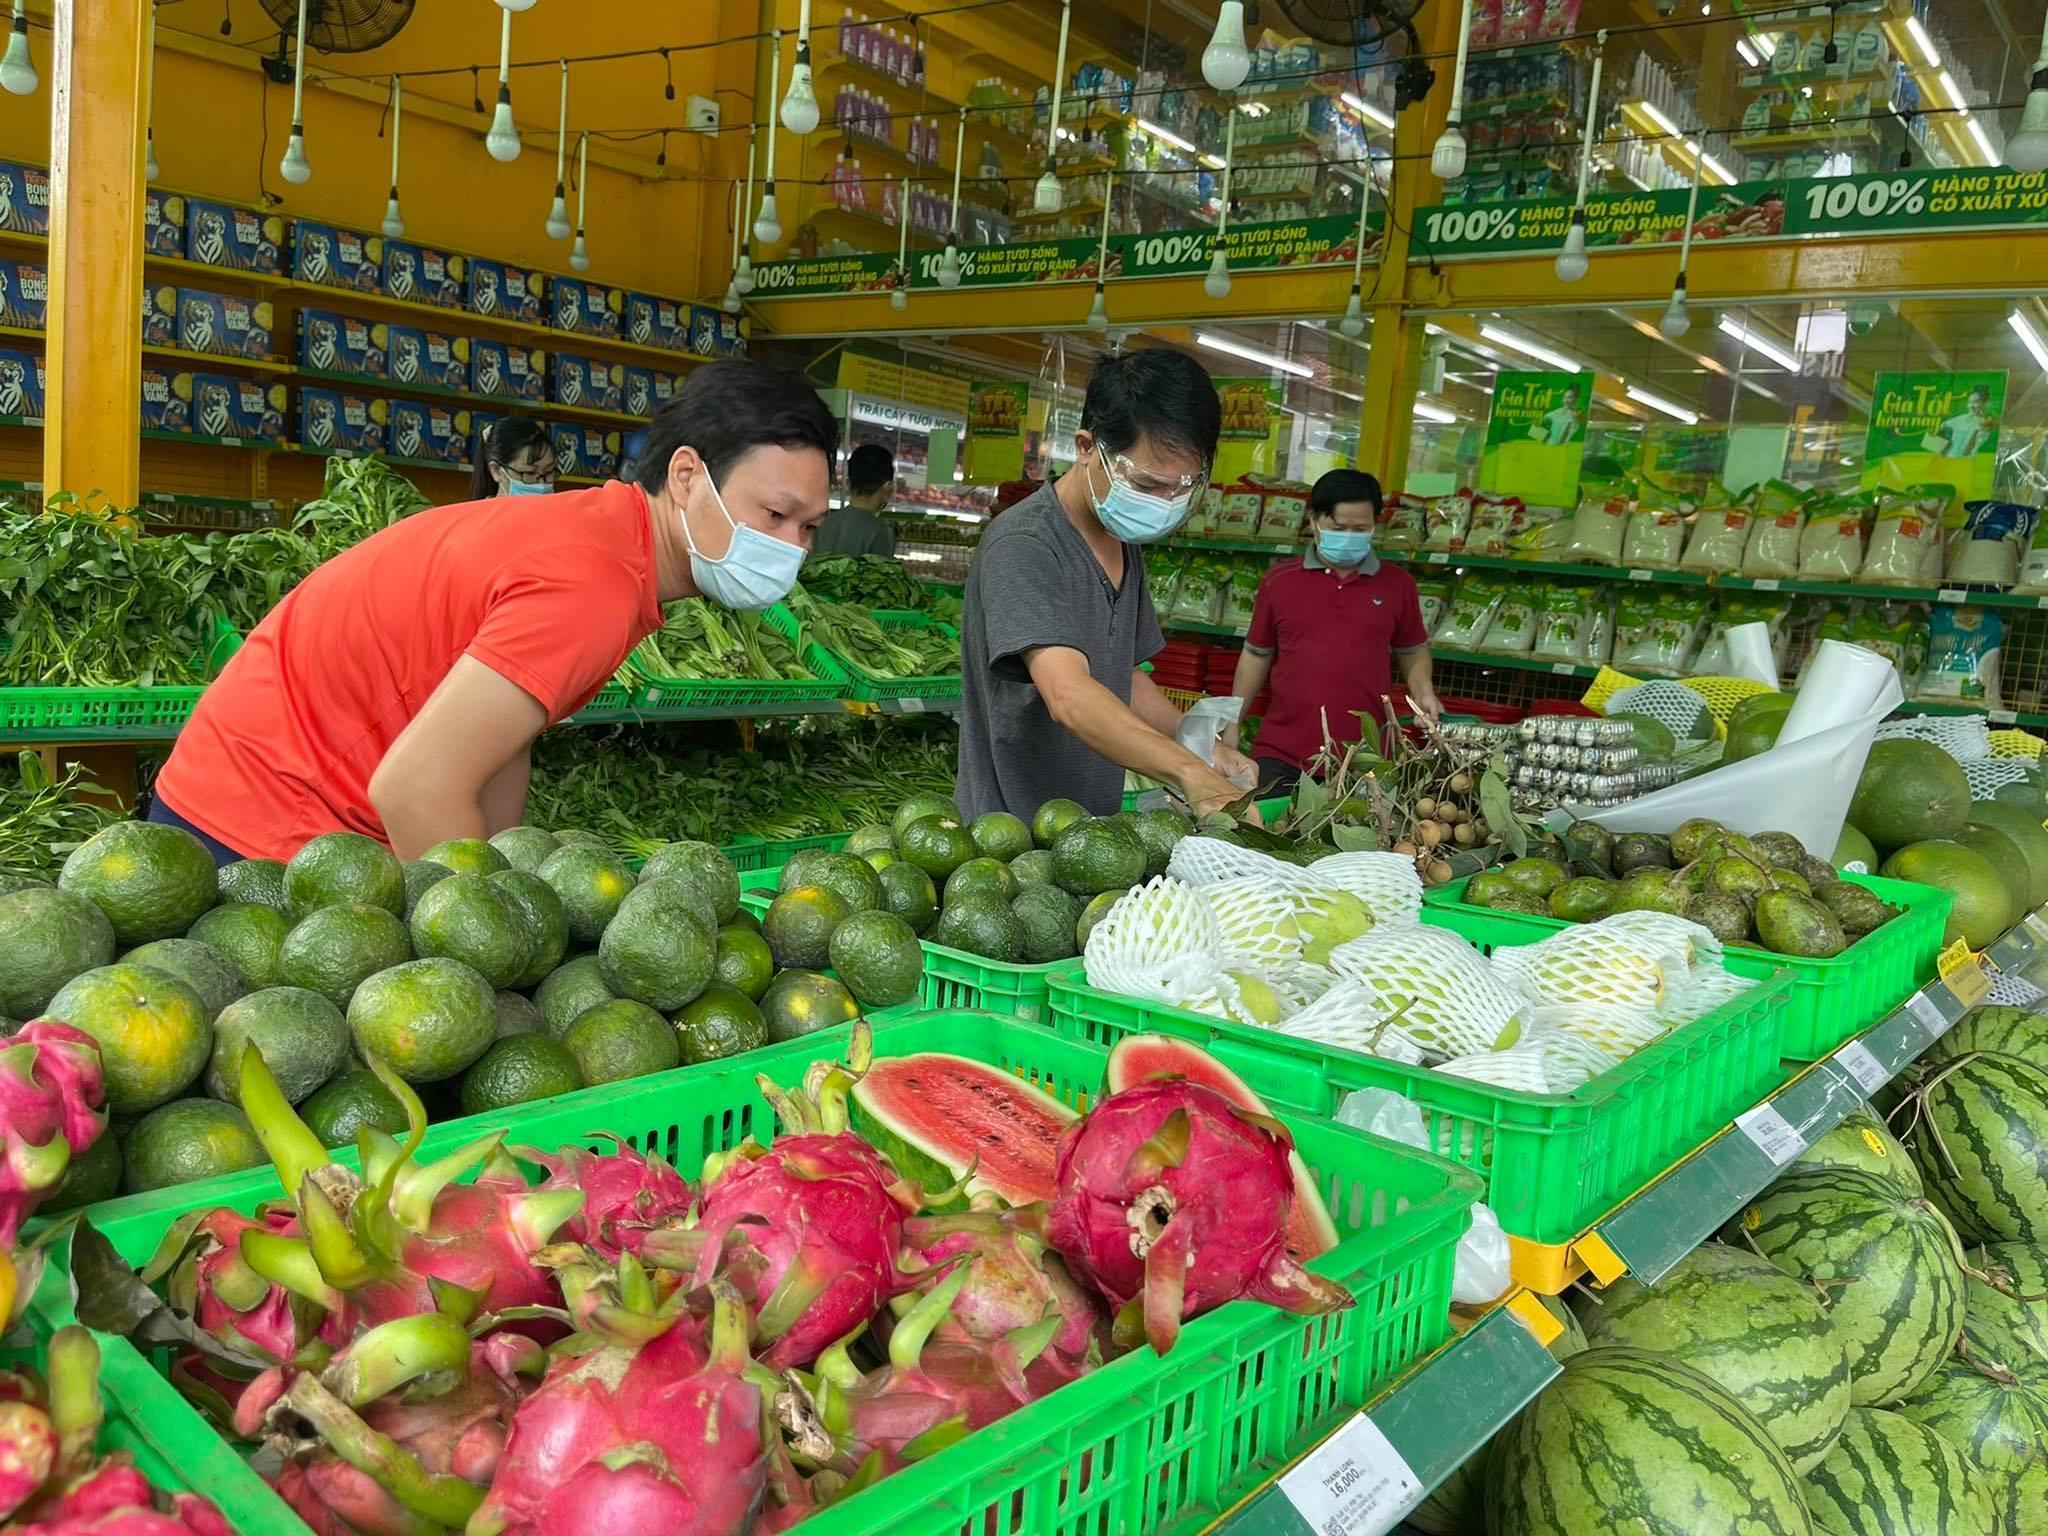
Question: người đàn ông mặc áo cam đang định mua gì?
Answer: cam